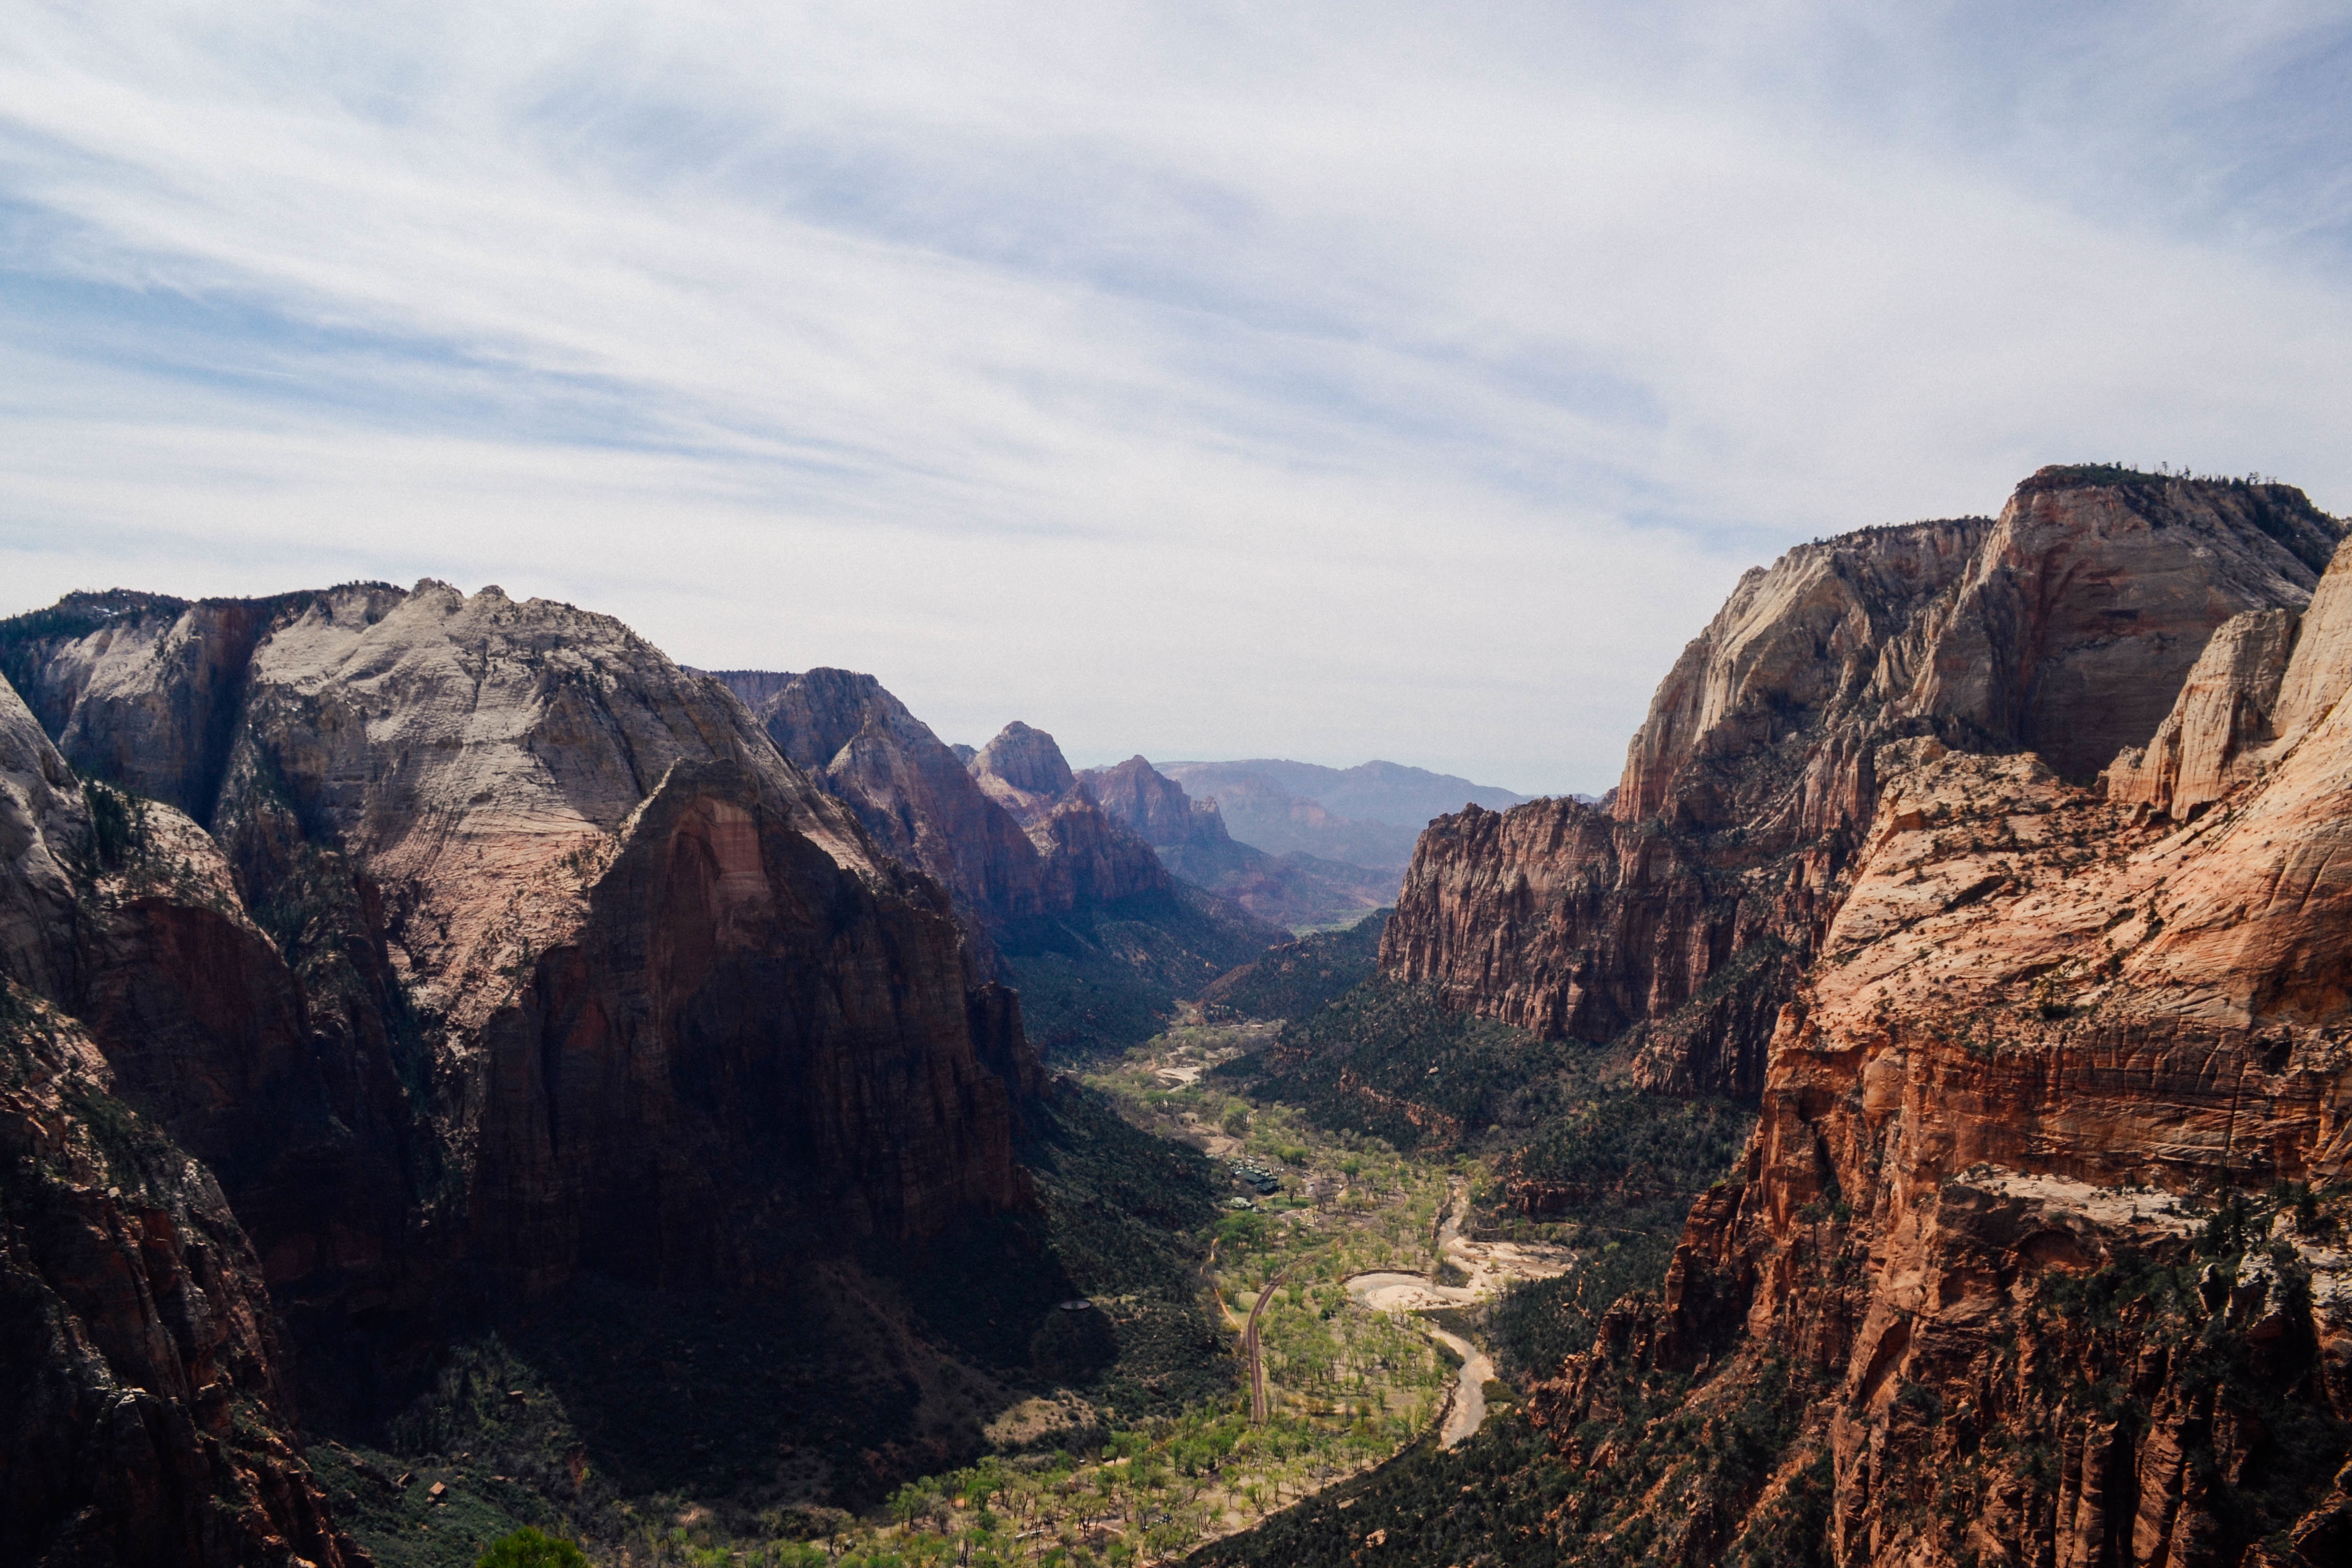
landscape, nature, rock, horizon, wilderness, walking, mountain, adventure, valley, mountain range, cliff, canyon, terrain, national park, ridge, geology, clear sky, mountains, badlands, plateau, landform, winding roads, mountain pass, geographical feature, mountainous landforms